Heggur Tunnel

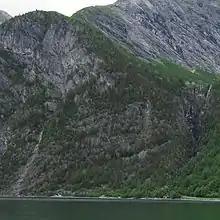
Heggur Tunnel lower left corner, Muldal waterfall right hand.

The Heggur Tunnel is a road tunnel in Fjord Municipality in Møre og Romsdal county, Norway. The long tunnel was built in 1982 to connect the isolated village of Tafjord to the rest of Norway's road network. The village is at the end of the Tafjorden which is surrounded by very steep mountains, where roads could not be built along the shoreline. The tunnel was built following the shoreline, but inside the mountain, giving drivers a safe passage to Tafjord.